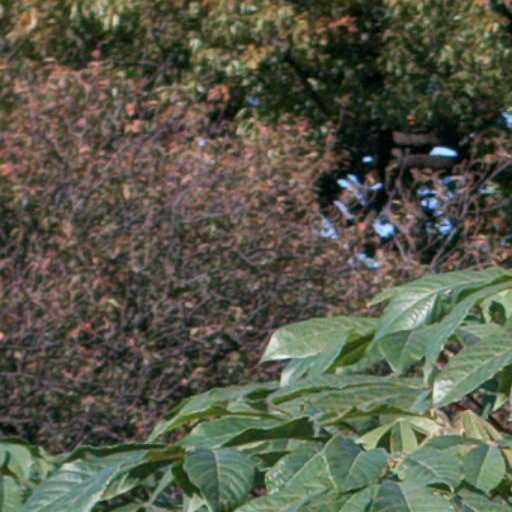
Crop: cassava